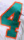
Number: 4